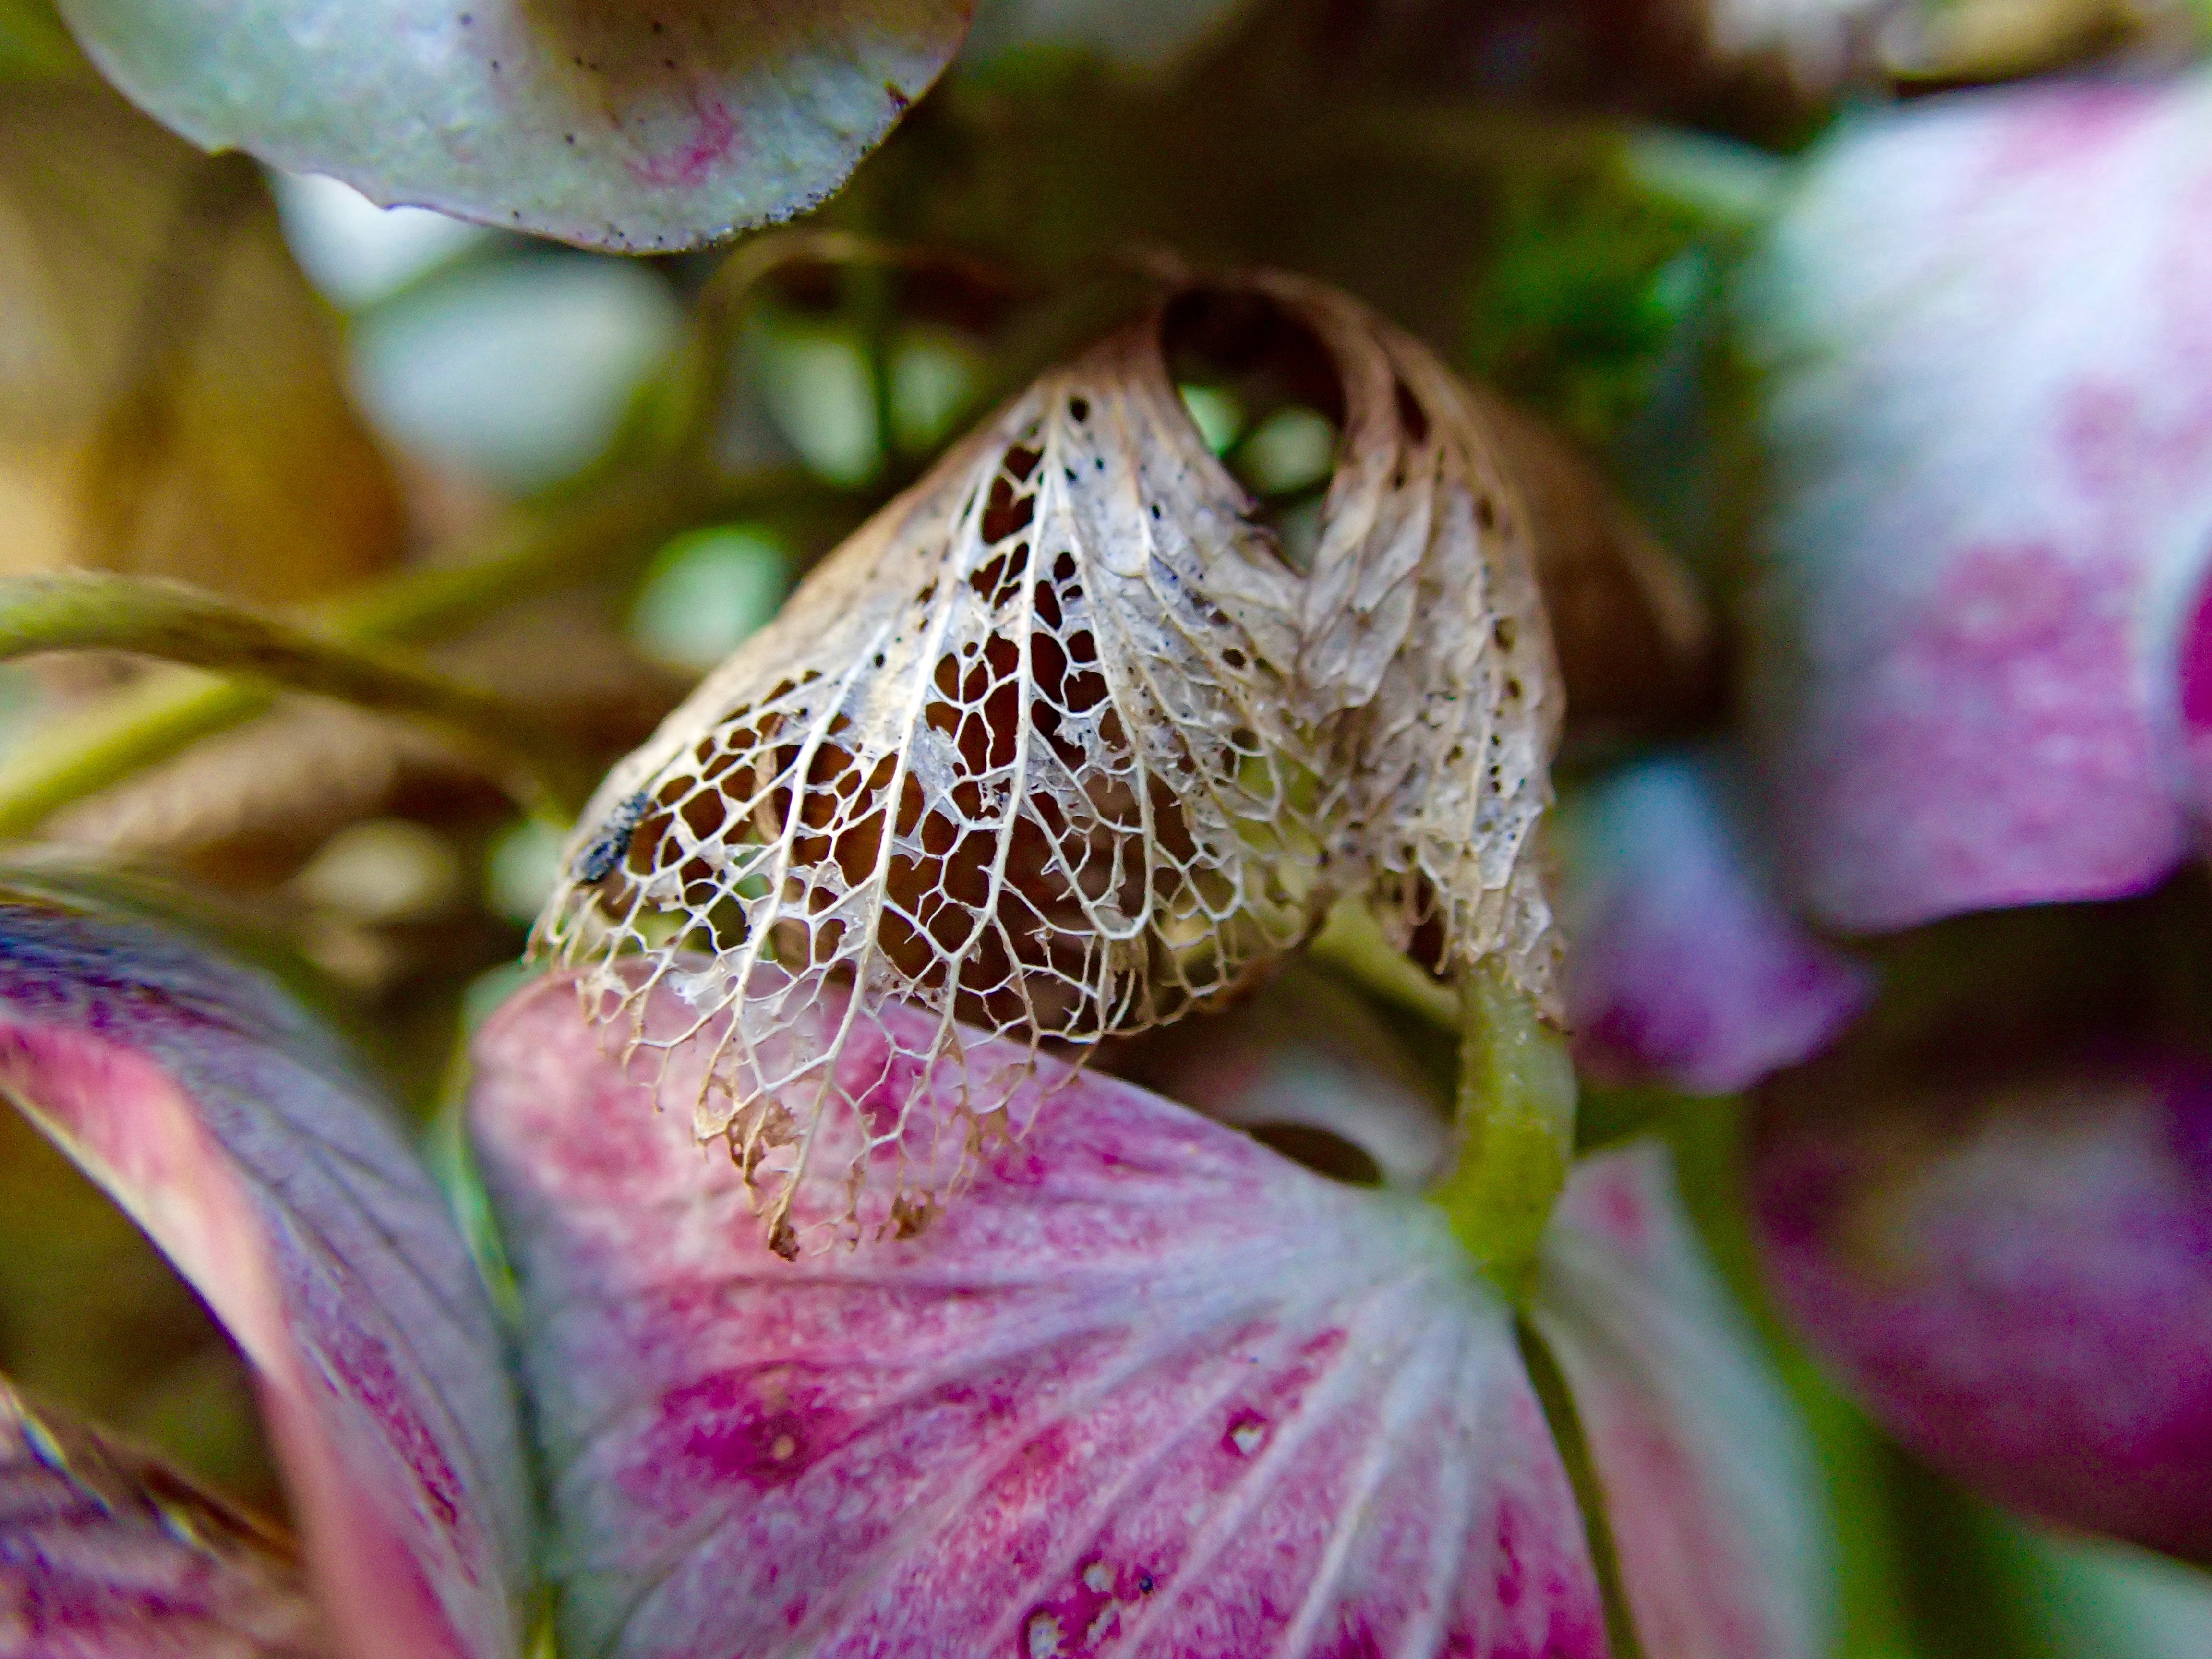
nature, blossom, plant, photography, leaf, flower, petal, autumn, botany, pink, flora, wildflower, close up, leaves, transience, eye, macro photography, flowering plant, wither, plant stem, land plant